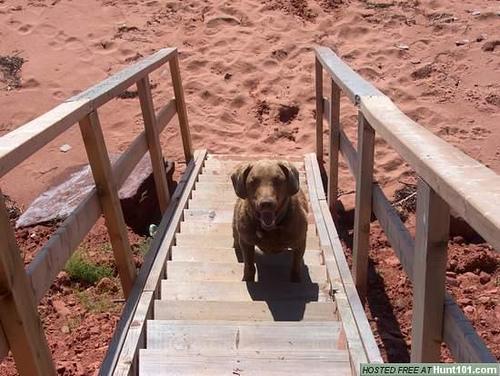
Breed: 215-n000075-Chesapeake_Bay_retriever